Burnswark Hill

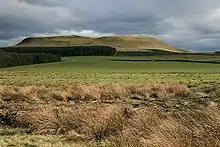
Burnswark Hill, Dumfries & Galloway

Burnswark Hill (also known as Birrenswark), to the east of the A74(M) between Ecclefechan and Lockerbie in Dumfries and Galloway, Scotland, is a prominent flat-topped hill, composed of basalt deposited some 300 million years ago as a local flow of lava. On this hill have been found an Iron Age hillfort enclosing some 7 hectares, Iron Age round houses within the fort, an earlier Bronze Age burial cairn, enclosures dated to the medieval period, a possible Civil War battery, and an Ordnance Survey triangulation station. Immediately adjacent to the base of the hill are two Roman camps, north and south of the fort, and a possible Roman fortlet (or pre-existing earthwork) within the South Camp.